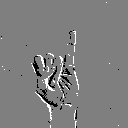
ASL letter: i